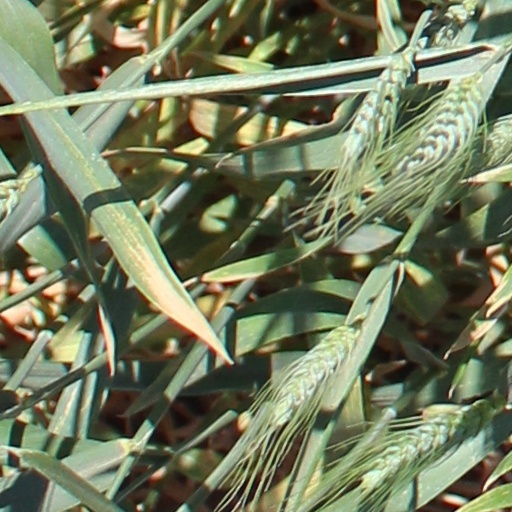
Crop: wheat